David Dale

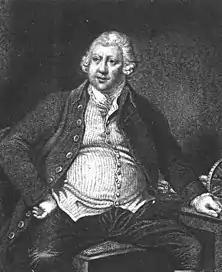

In 1784 Richard Arkwright visited Scotland at the request of George Dempster, landowner and Perthshire M.P. Arkwright, owner of the several successful cotton mills in England, acknowledged as the father of the cotton industry and one of the richest men in Britain, was persuaded to visit Lanark, with a view to establishing a cotton mill in the area.